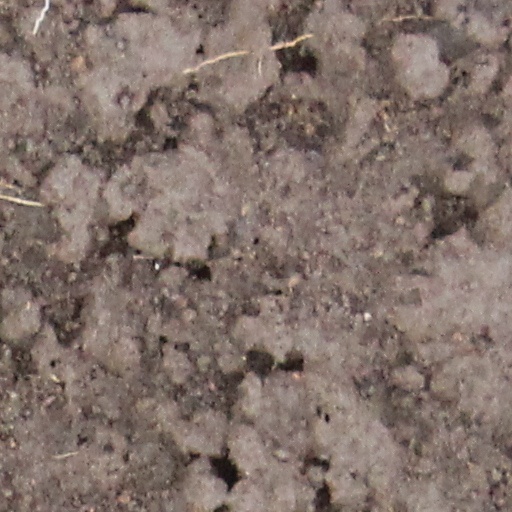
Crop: wheat